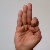
The image shows a hand gesture representing the letter 'F' in Indian Sign Language.